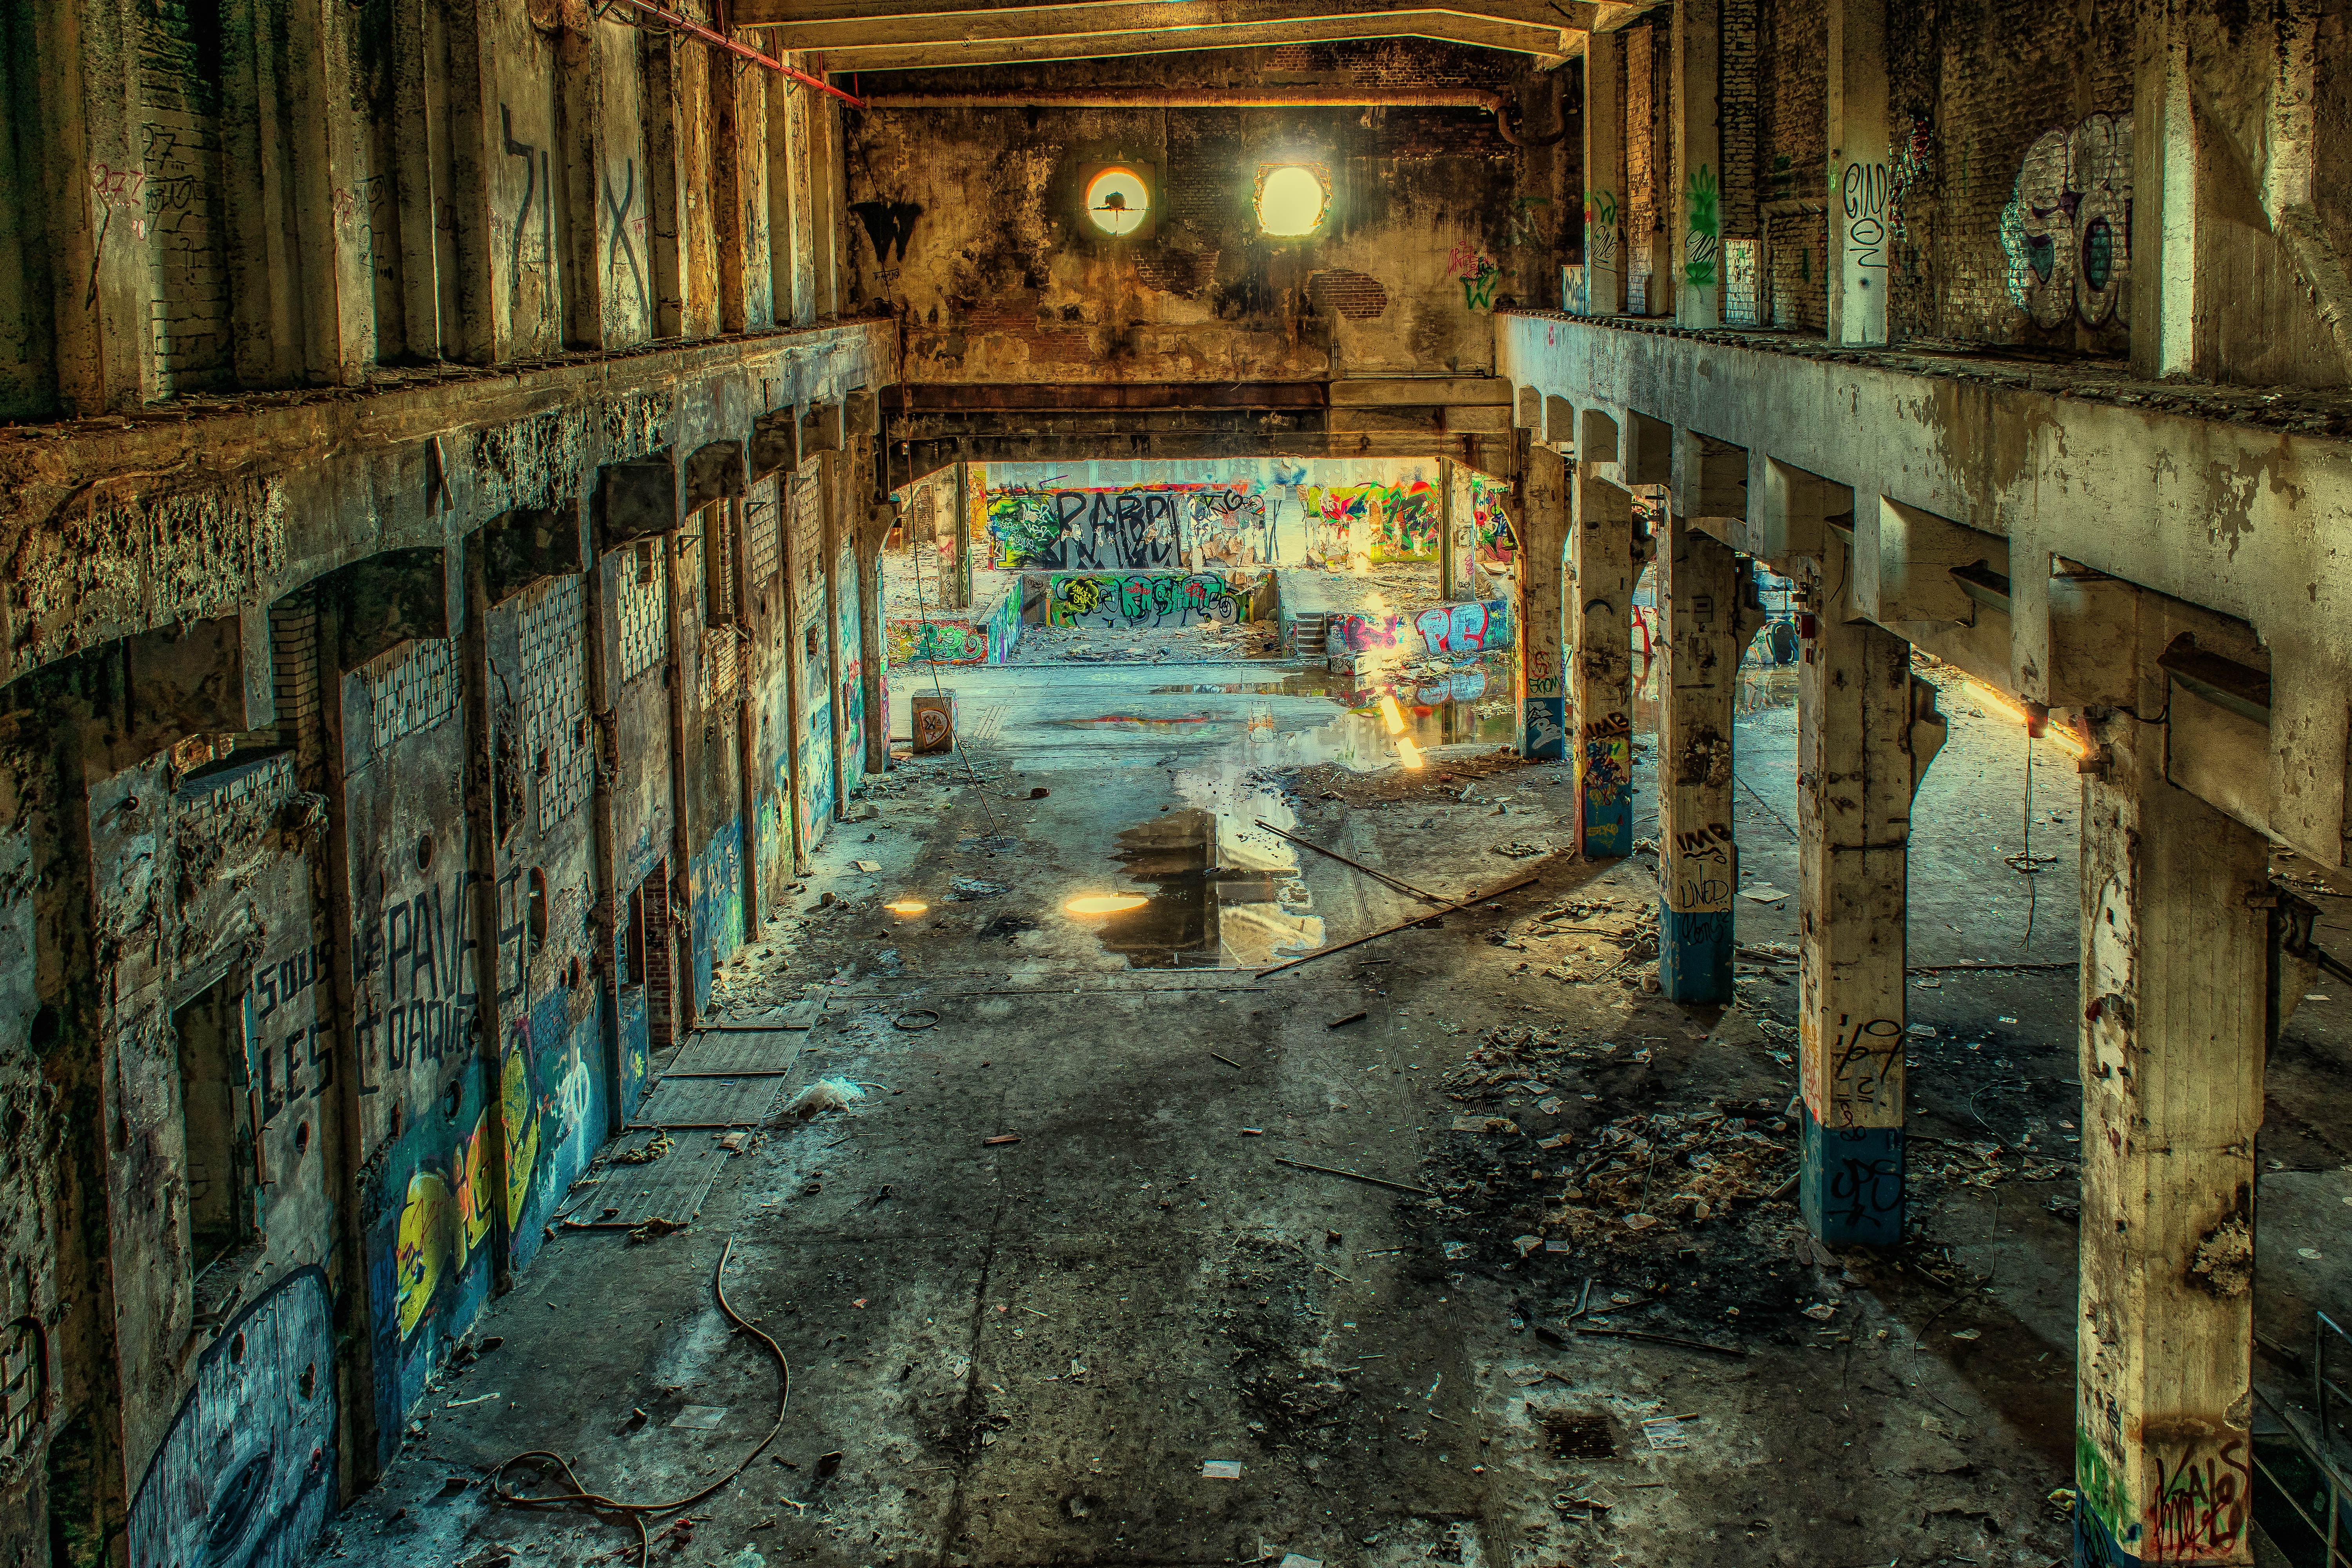
light, building, underground, pillar, dirt, hall, shadow, factory, ruin, temple, ruins, destruction, demolition, mood, leave, columnar, screenshot, lost places, pforphoto, lapsed, old factory, urban area, ancient history